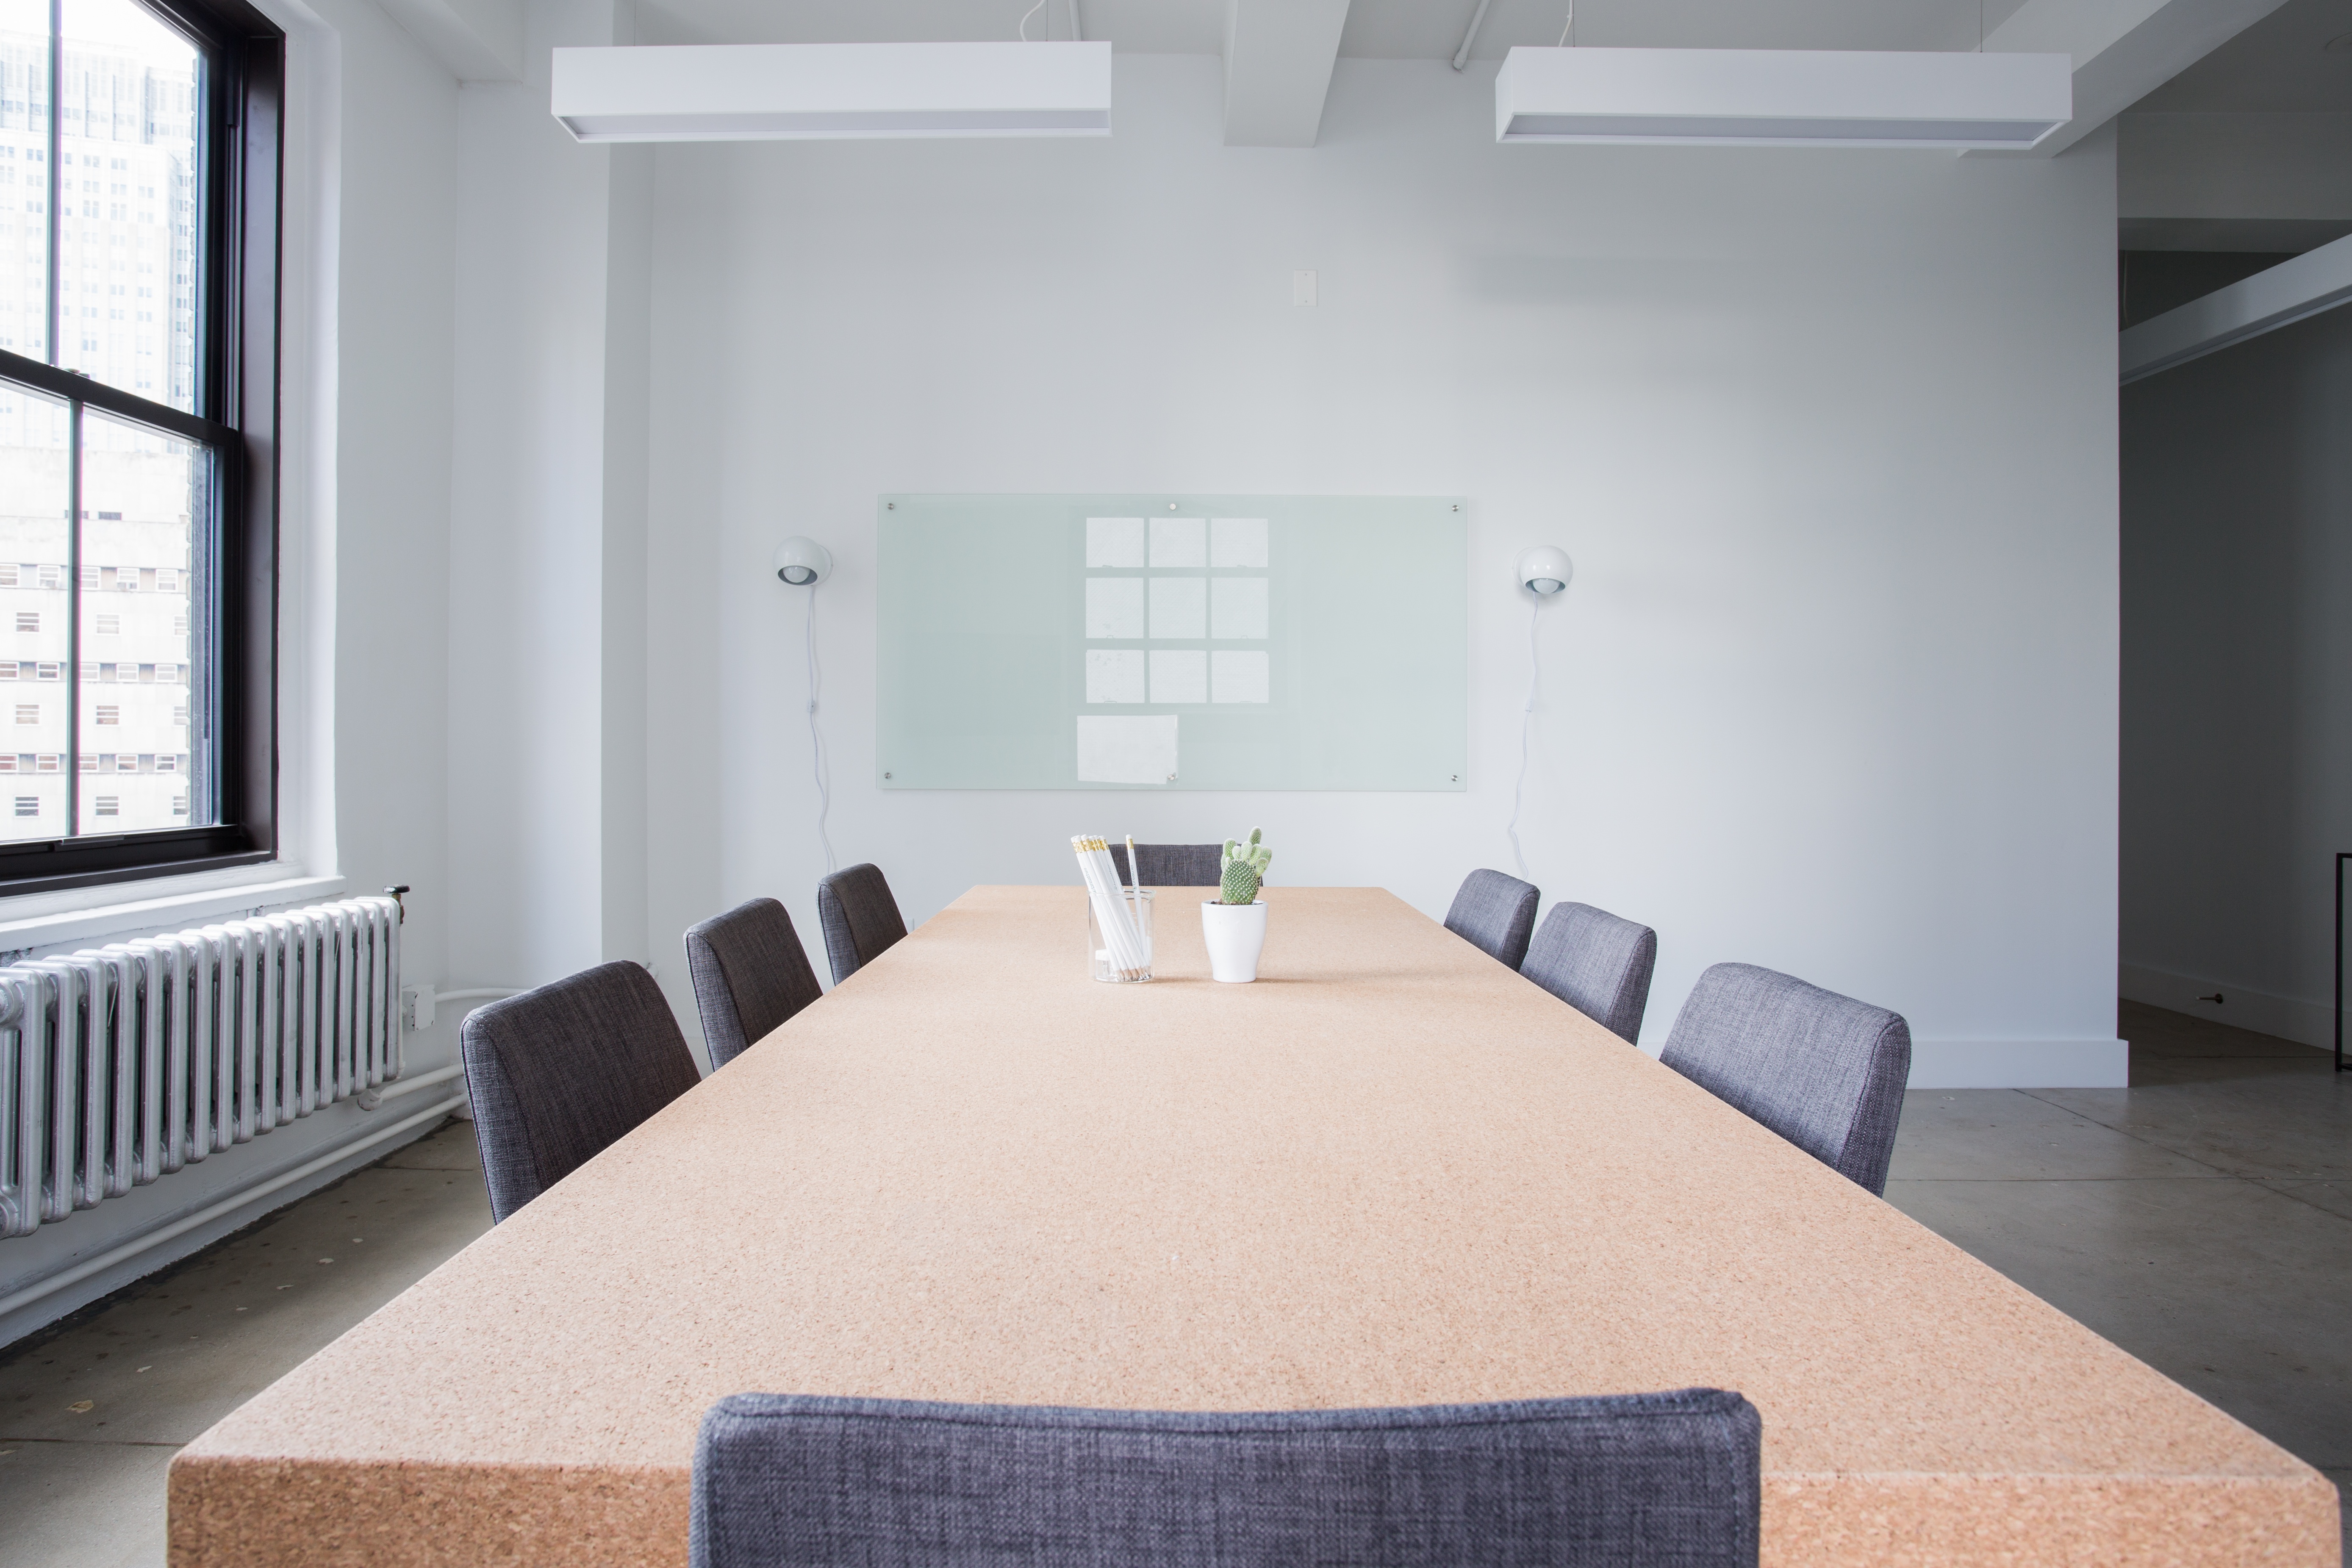
floor, building, home, property, living room, furniture, room, apartment, interior design, design, real estate